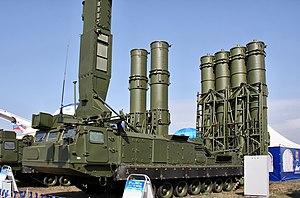
L'armée égyptienne est l'ensemble des forces militaires terrestres de l'Égypte, l'une des quatre branches des Forces armées égyptiennes.
Le Vityaz DT est un véhicule de logistique dont le châssis sert un véhicule antiaérien, un tracteur-érecteur-lanceur, un véhicule radar et un véhicule de transport de troupes de conception soviétique puis russe.